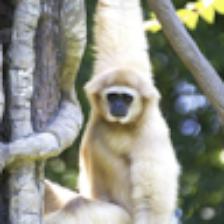
Label: NonHuman